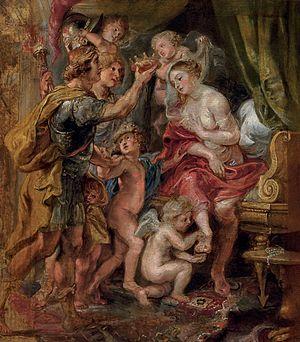
Publié en 1724, Lady Roxana ou l'Heureuse Catin est le dernier roman de Daniel Defoe, le deuxième dont le narrateur est une femme qui écrit l'histoire de sa vie. Deux années plus tôt, Moll Flanders racontait les aventures d'une orpheline qui refuse que sa condition sociale l'oblige à n'être qu'une servante alors qu'elle veut devenir une grande dame, ce qui la conduit, après le mensonge, la prostitution, le vol, la prison et la déportation, à la richesse et la respectabilité. Sa mise en cause de la société qui, par l'incurie de l'organisation politique, l'a poussée à la délinquance, est partagée par Roxana qui regrette elle aussi que les femmes aient si peu de latitude pour gérer leur vie. Abandonnée par son mari qui a dilapidé sa fortune et la laisse seule avec cinq enfants, elle n'a d'autre solution que de se séparer d'eux et de devenir la maîtresse d'un homme riche, puis d'un prince étranger. Grâce aux dons de ses amants, elle accumule une vaste fortune et revient en femme d'affaires, refusant tout mari, se conduisant comme nulle autre femme à son époque. Le pouvoir que confère l'argent l'enivre et plus rien ne la retient.